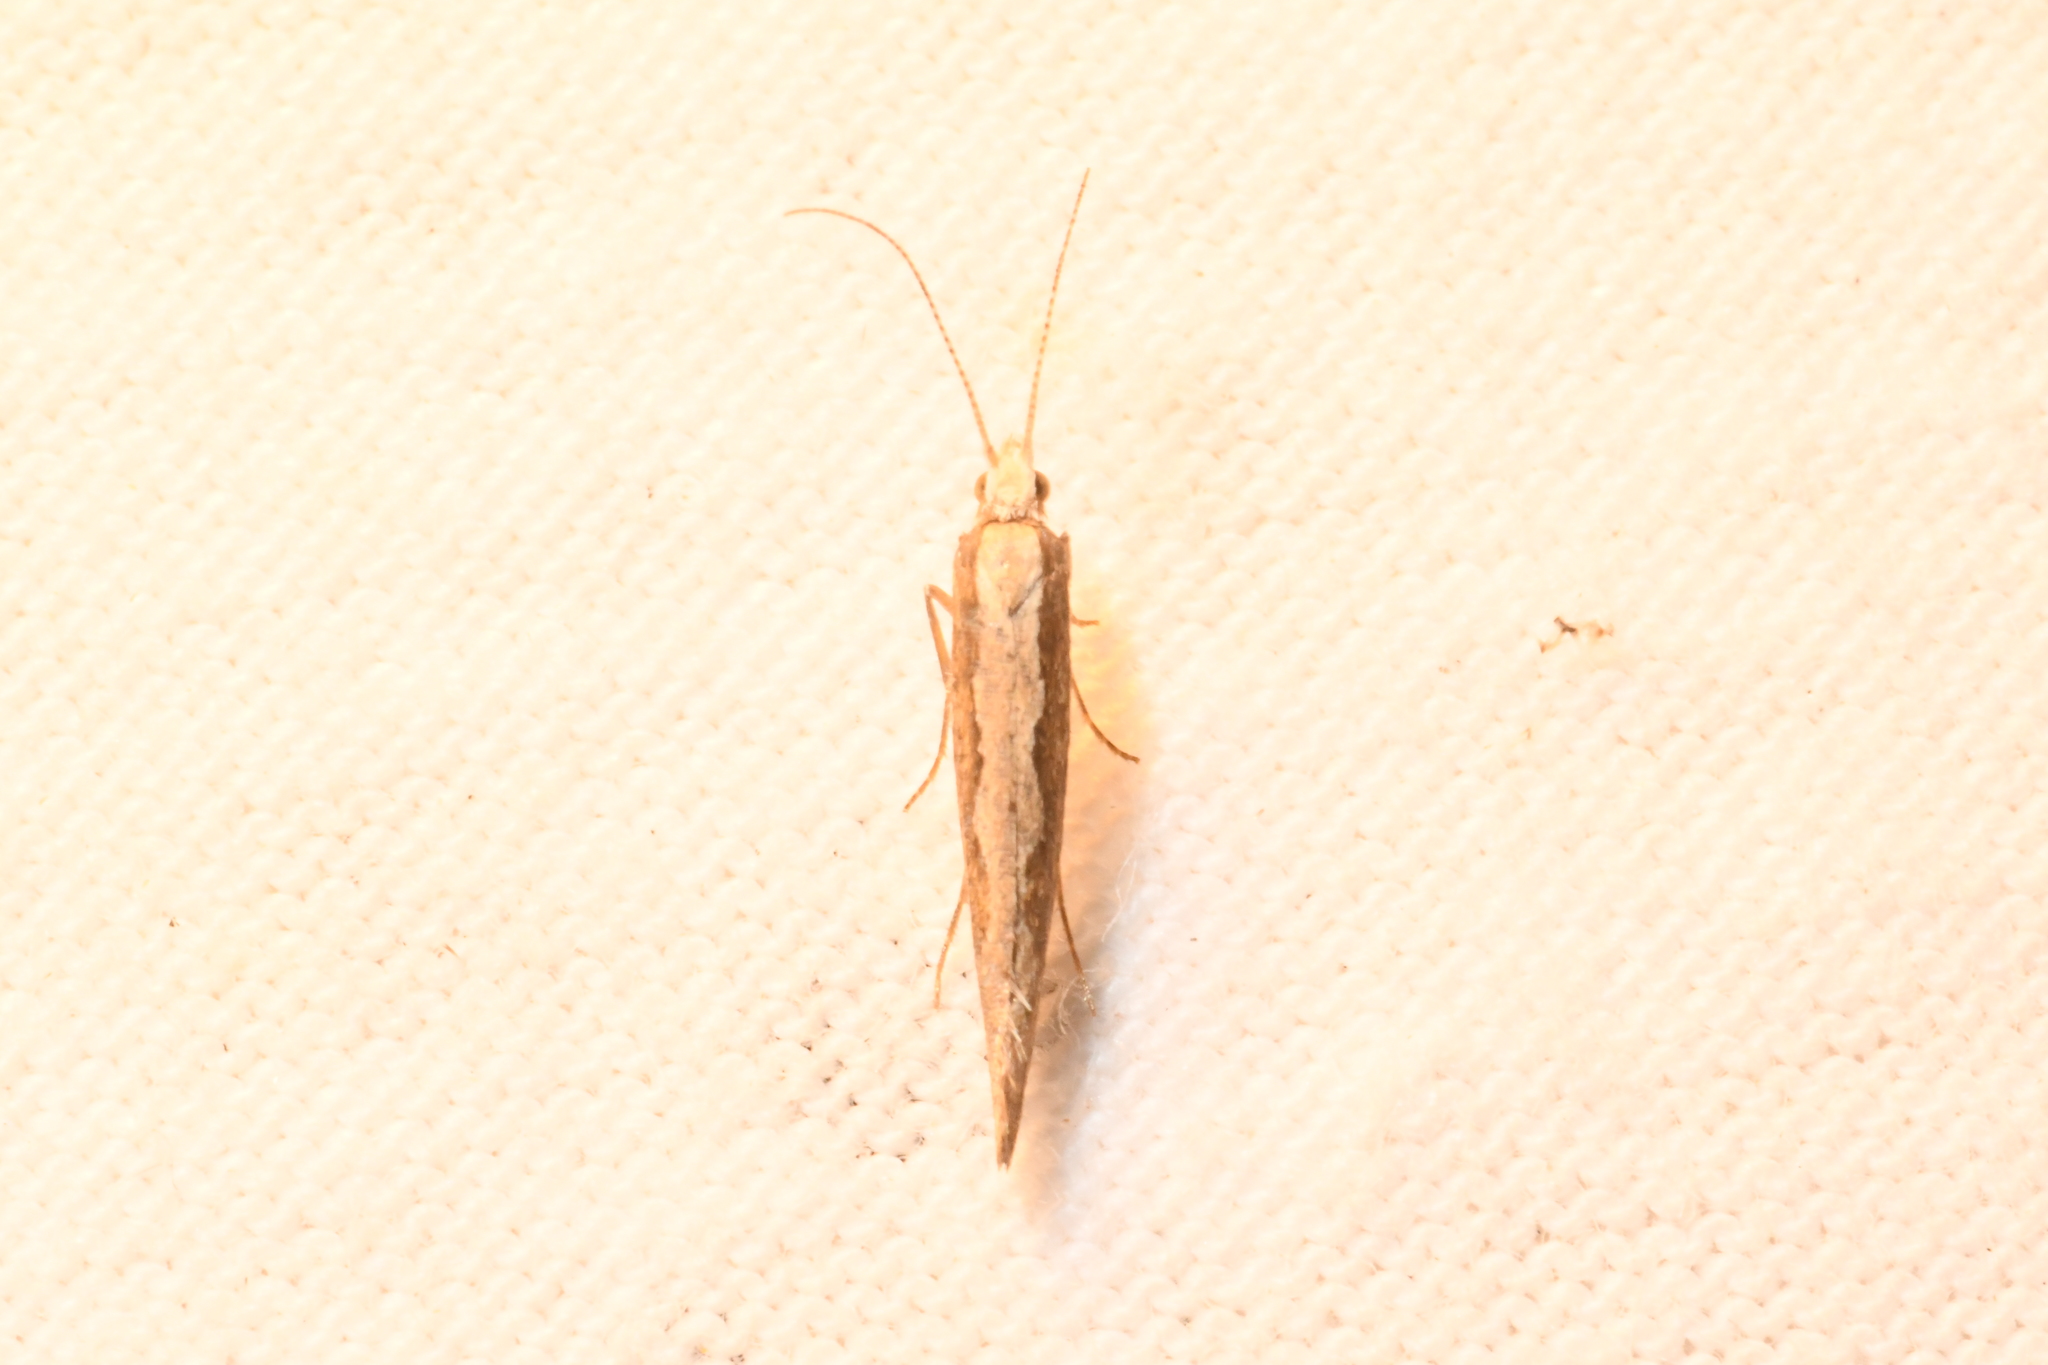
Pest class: diamondback_moth